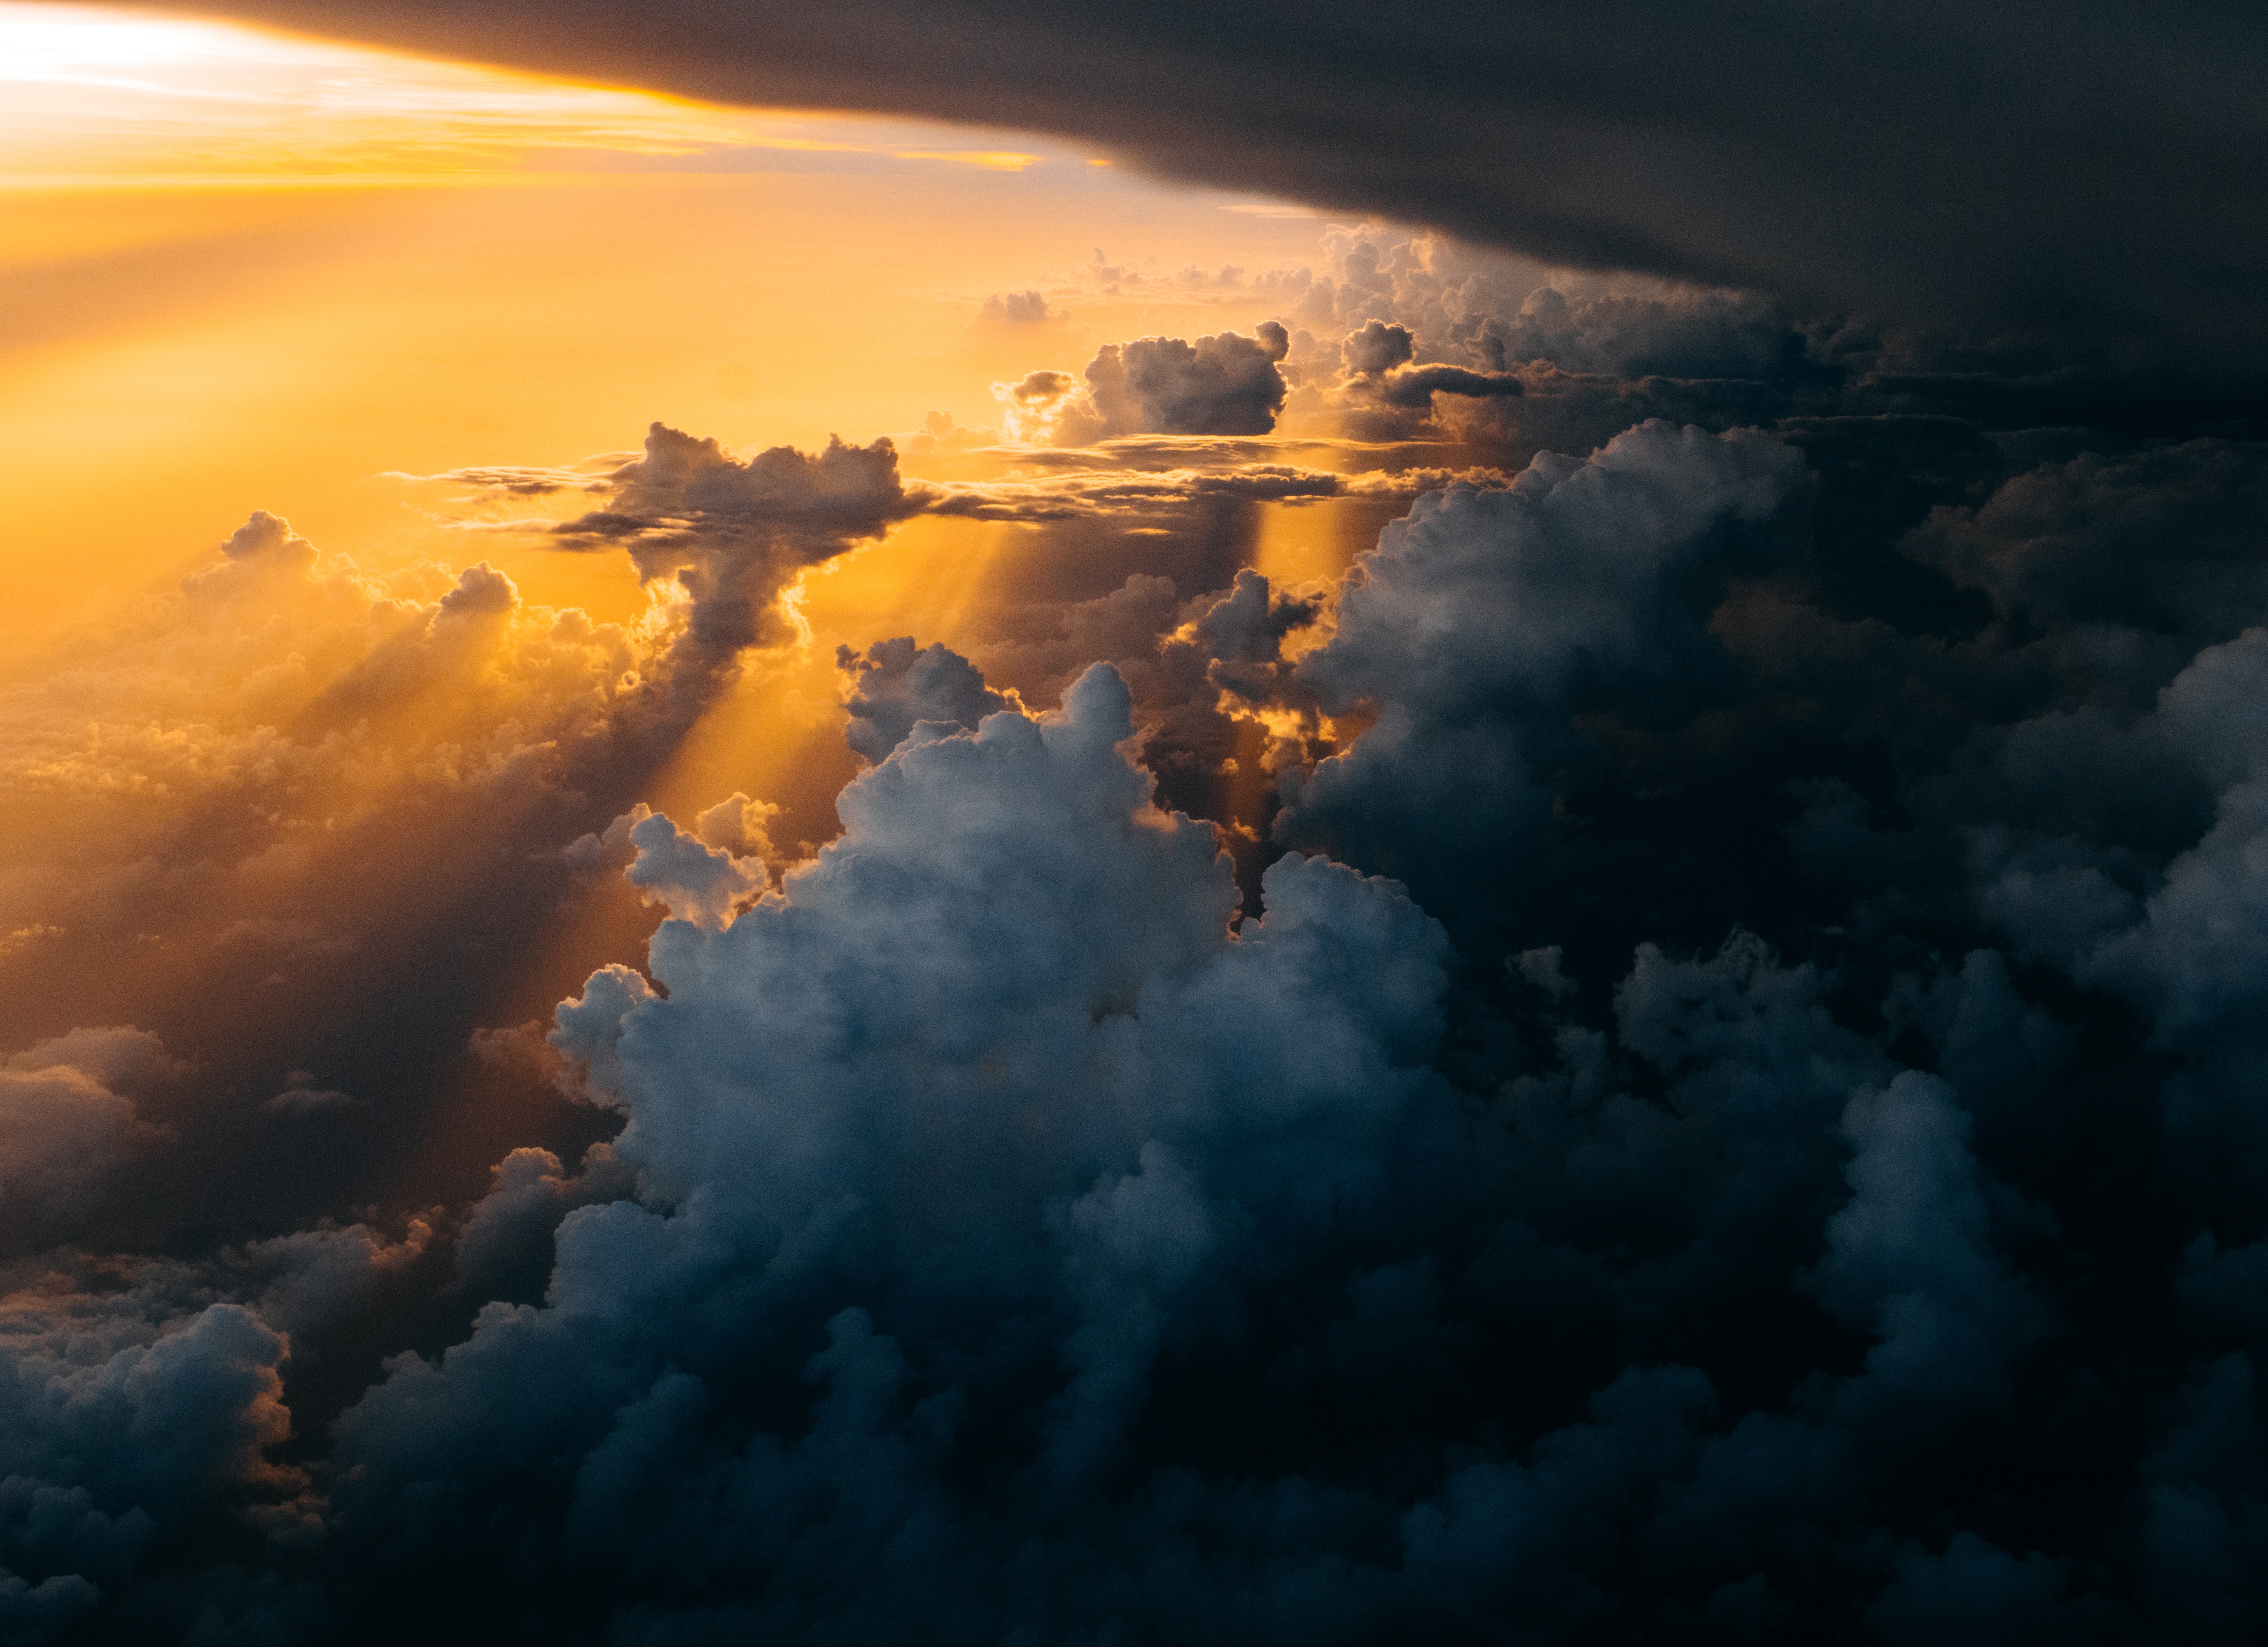
horizon, cloud, sky, sunrise, sunset, sunlight, dawn, atmosphere, dusk, daytime, evening, cumulus, calm, earth, afterglow, phenomenon, meteorological phenomenon, atmosphere of earth, computer wallpaper, geological phenomenon